Gardens of Versailles

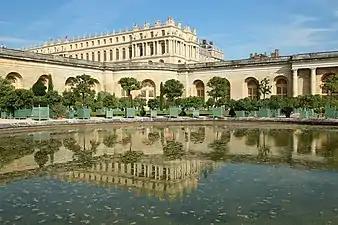
Versailles Orangerie

Modifications in the gardens during the third building campaign were distinguished by a stylistic change from the natural esthetic of André Le Nôtre to the architectonic style of Jules Hardouin Mansart. The first major modification to the gardens during this phase occurred in 1680 when the "Tapis Vert" – the expanse of lawn that stretches between the Latona Fountain and the Apollo Fountain – achieved its final size and definition under the direction of André Le Nôtre. (Nolhac 1901; Thompson 2006)